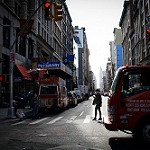
Scene: Outdoor